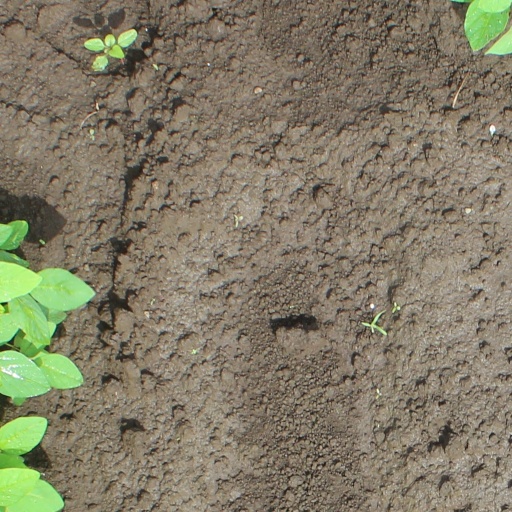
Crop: soybean